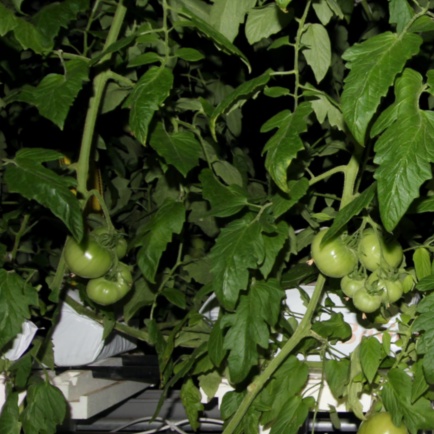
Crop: tomato